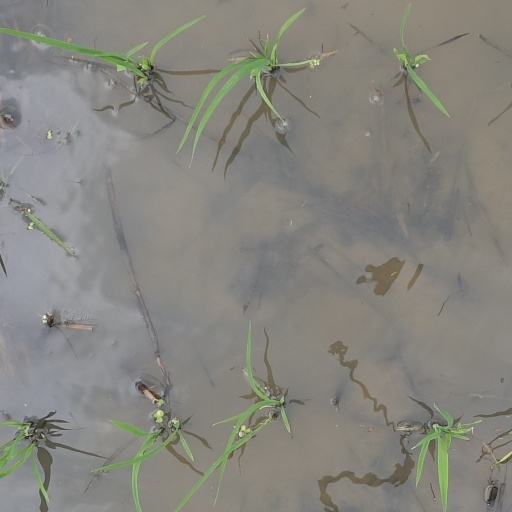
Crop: rice